Terra sigillata

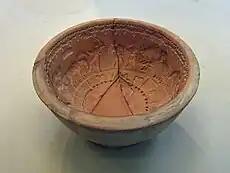
Mould for an Arretine Dr.11, manufactured in the workshop of P. Cornelius

Italian sigillata was not made only at or near Arezzo itself: some of the important Arezzo businesses had branch factories in Pisa, the Po valley and at other Italian cities. By the beginning of the 1st century AD, some of them had set up branch factories in Gaul, for example at La Muette near Lyon in Central Gaul. Nor were the classic wares of the Augustan period the only forms of terra sigillata made in Italy: later industries in the Po Valley and elsewhere continued the tradition.